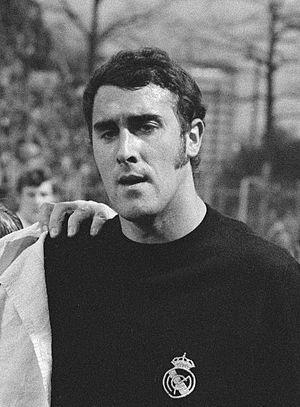
Andrés Avelino Zapico Junquera est un footballeur espagnol des années 1960 et 1970 né à La Felguera dans les Asturies le 23 avril 1946 et mort le 6 mai 2019 à Langreo.